Jewelpet: Magical Dance in Style Deco!

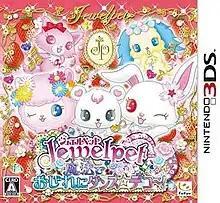
Official boxart

is a rhythmic music game developed and published by FuRyu. It is the second "Jewelpet" game for the Nintendo 3DS after "Jewelpet Magical Rhythm Yay!" and overall the fifth game in the Handheld series. It was released on November 8, 2012, and contains some elements from the fourth anime series, "Jewelpet Kira☆Deco!".